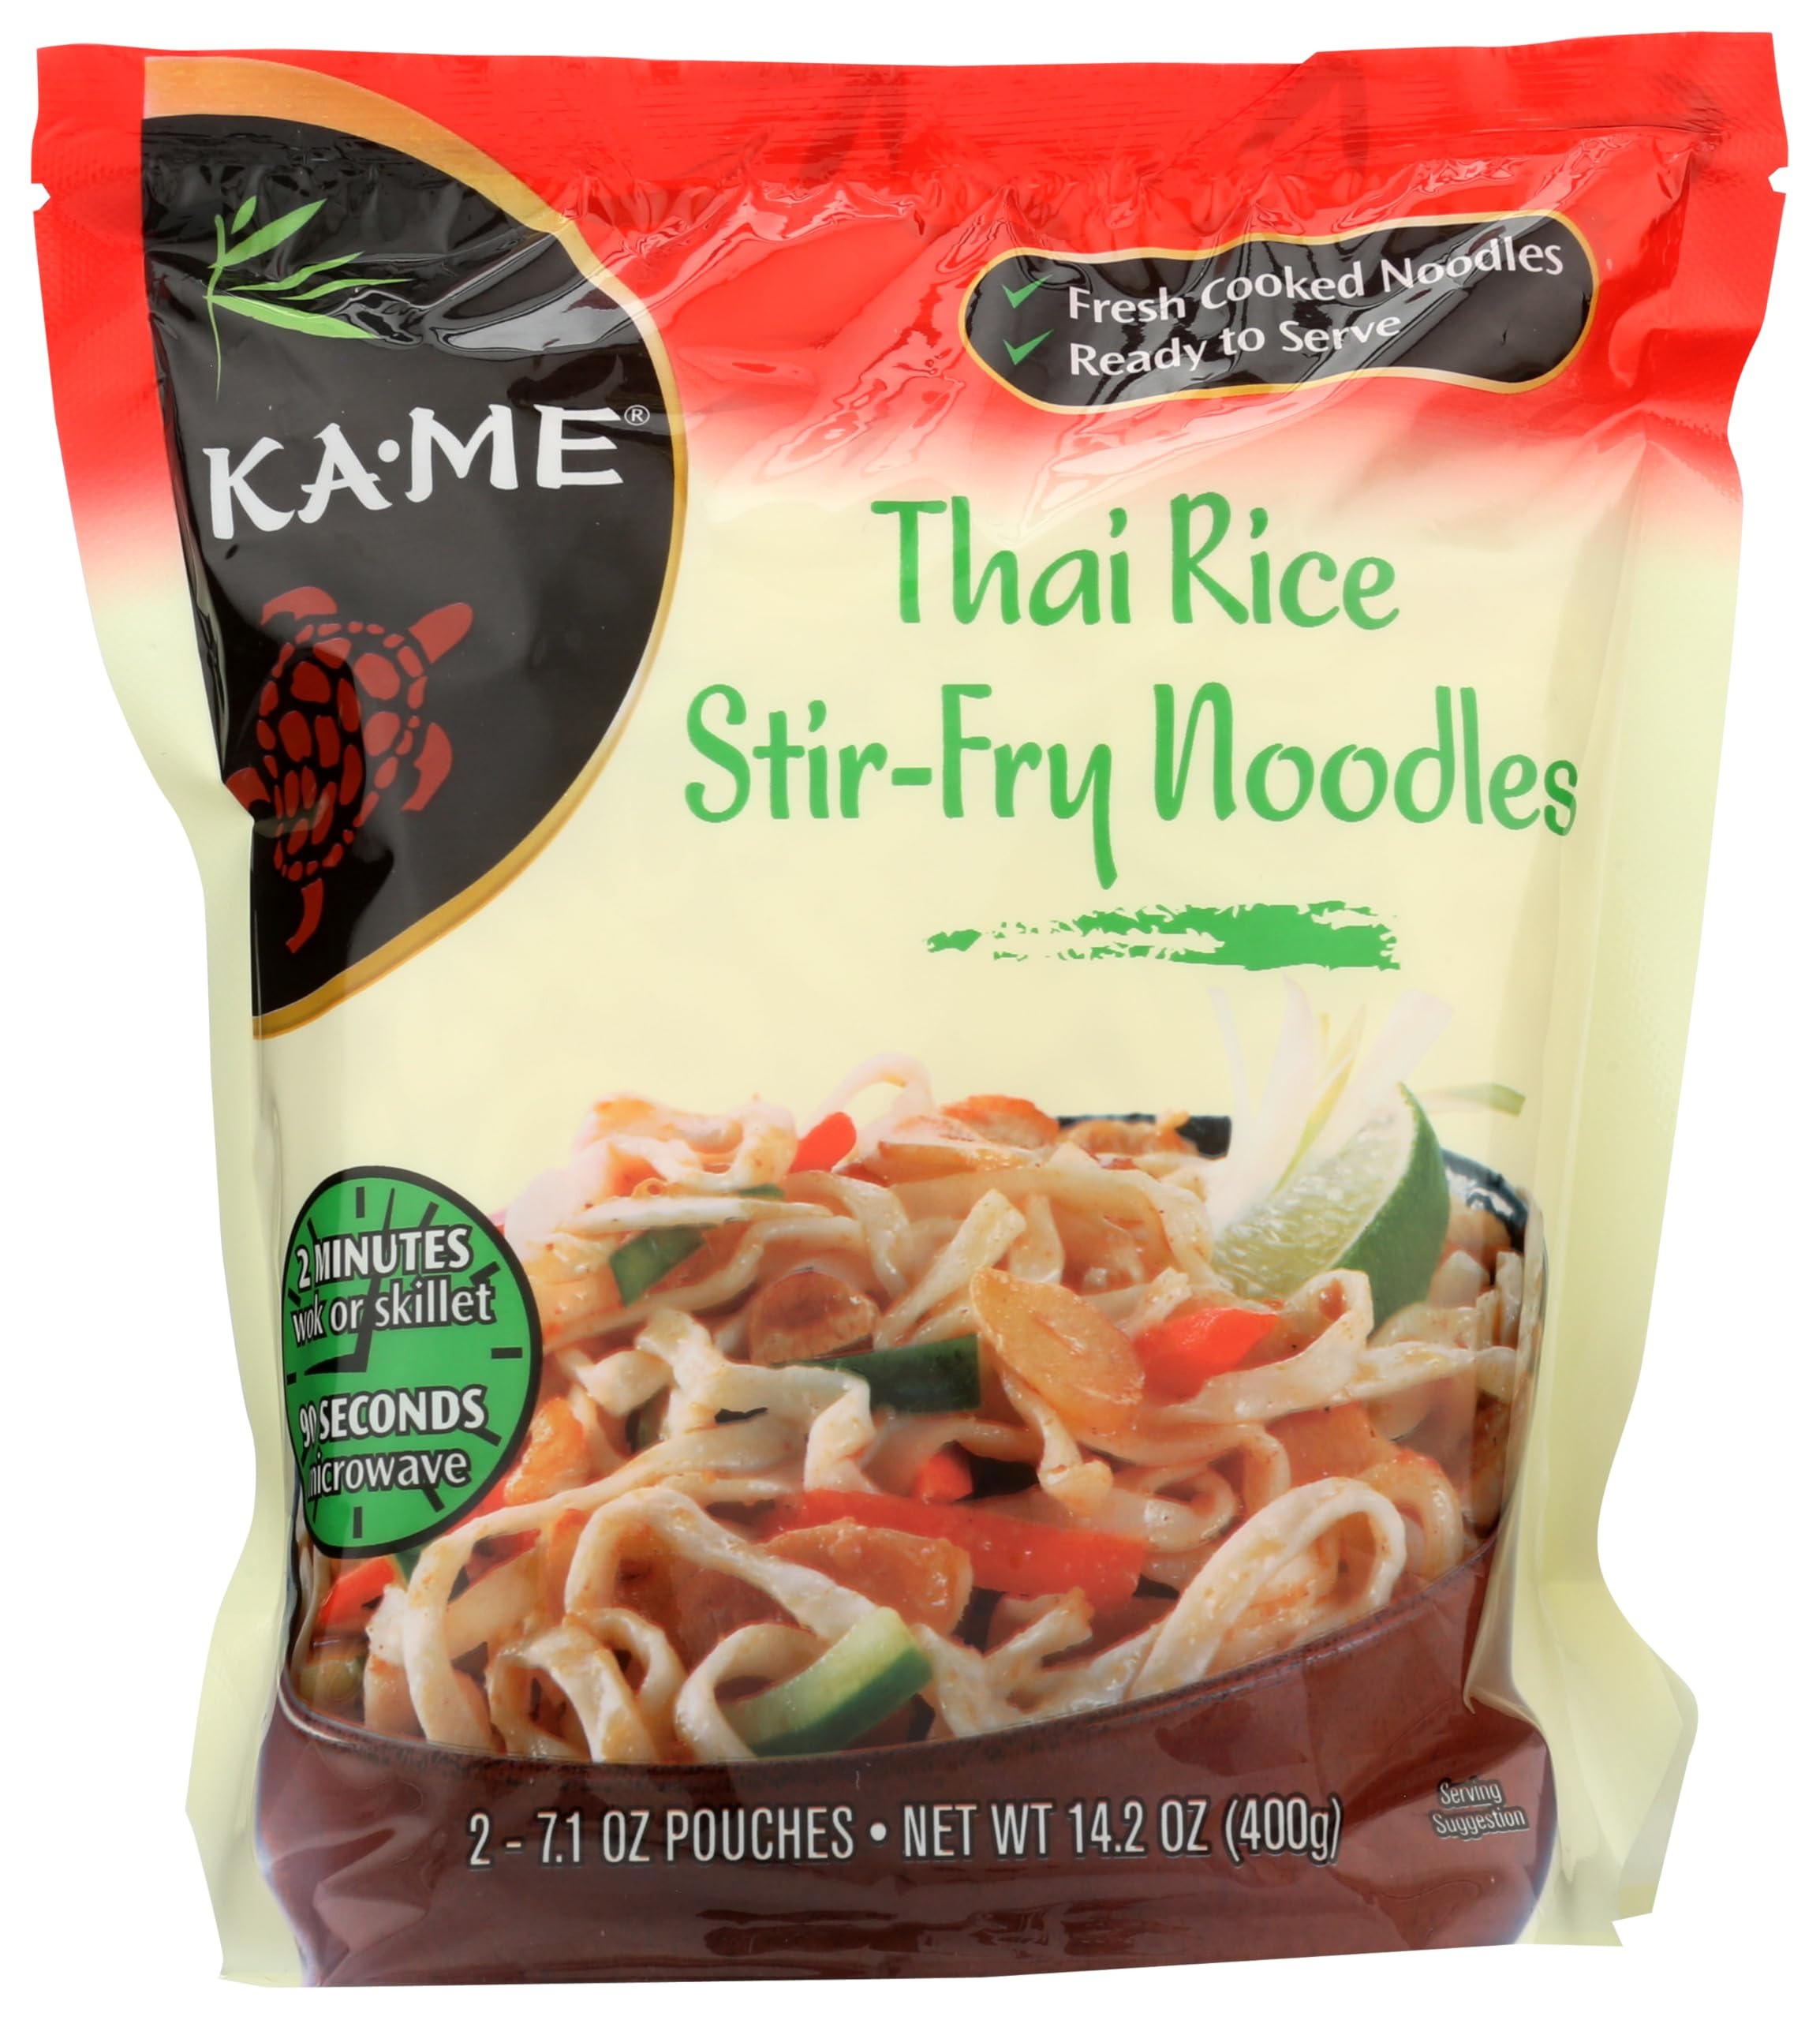
Item Name: Ka Me Noodle 2 Pack Stir Fry Thai Rice, 14.2 oz
Bullet Point 1: All natural
Bullet Point 2: Best quality product
Bullet Point 3: Gluten-free and Non-GMO, Effervesce combines Authenticity with Elegance and Prestige
Value: 14.2
Unit: oz

Price: 3.62